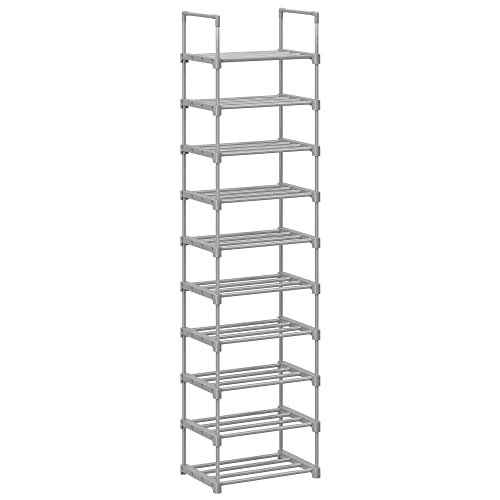
10-Tier Slim Shoe Rack, Holds 20 Pairs, Grey
Brand: Pricenet
Category: Home & Garden > Household Supplies > Storage & Organization > Clothing & Closet Storage > Shoe Racks & Organizers > Shoe Racks